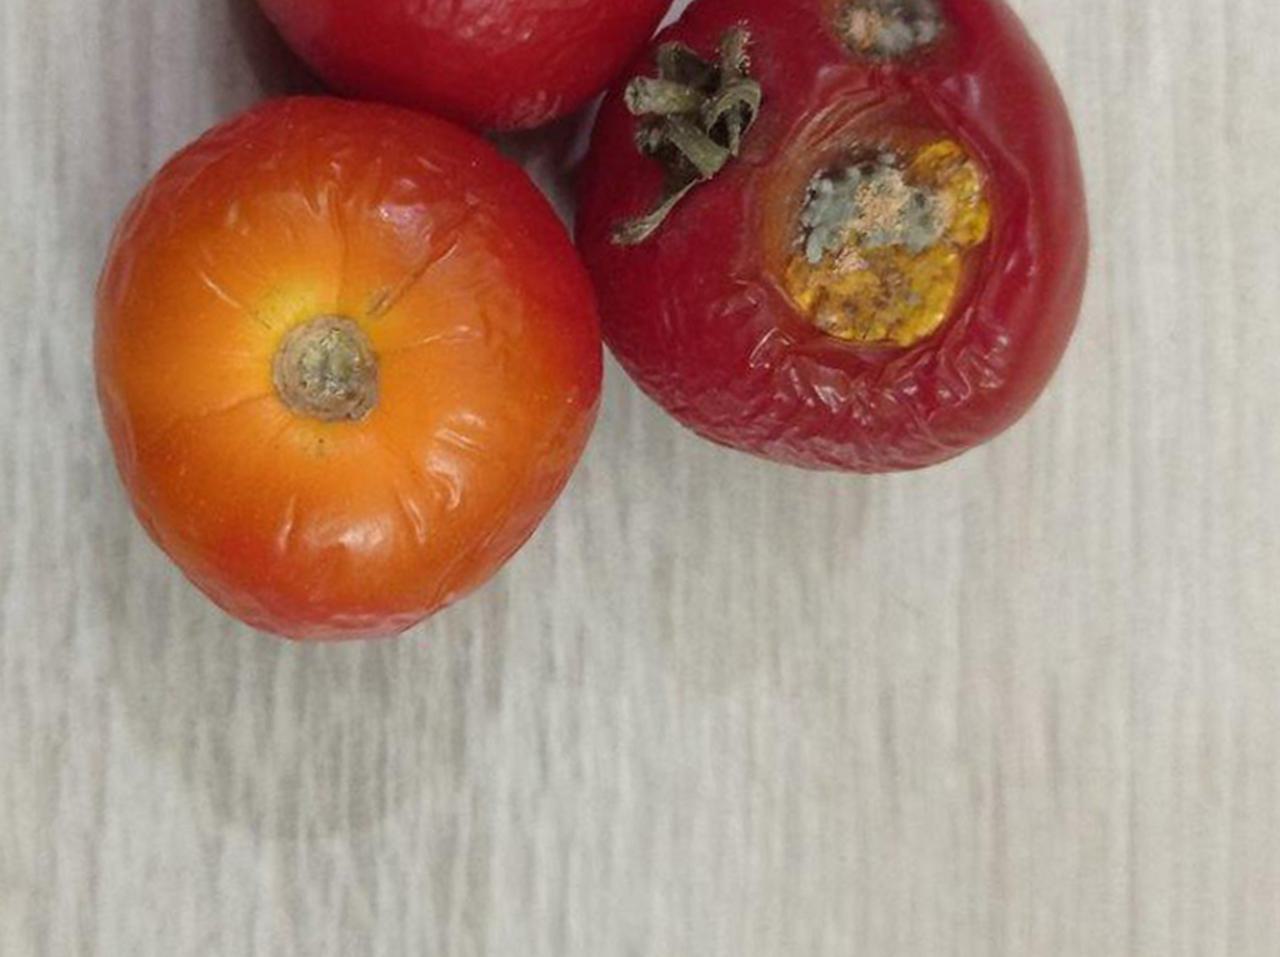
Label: Rotten